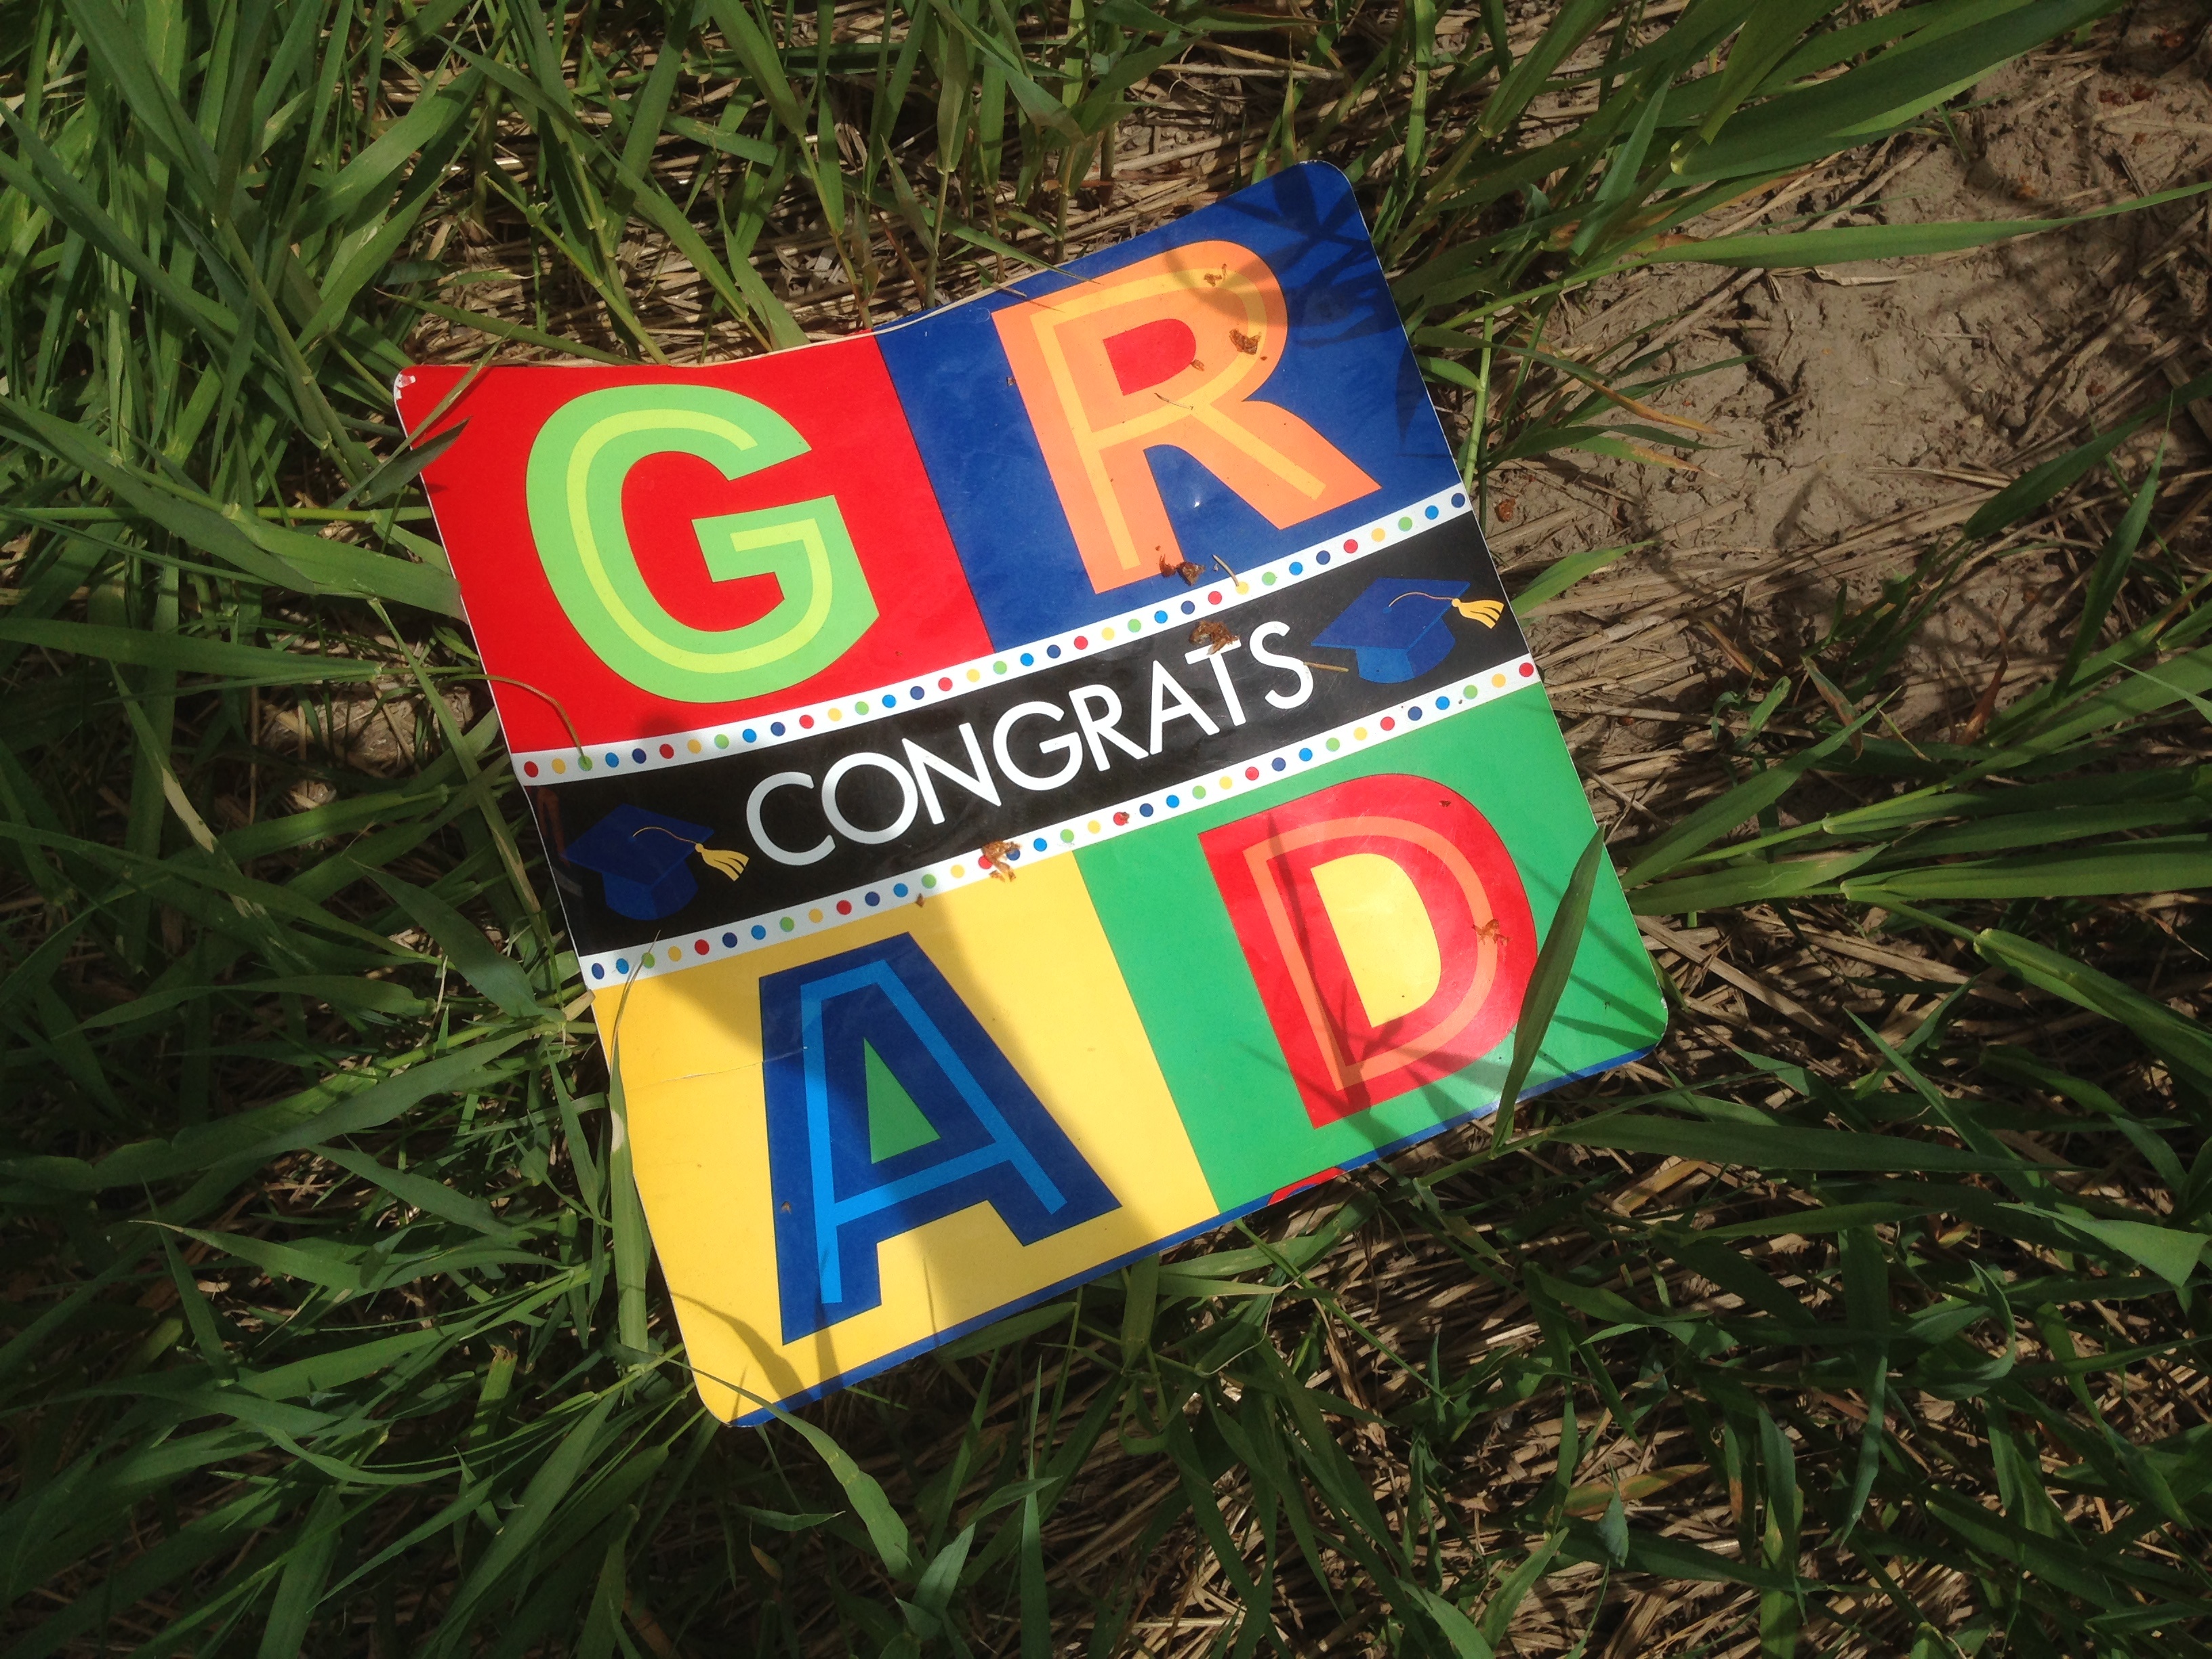
sign, signage, litter